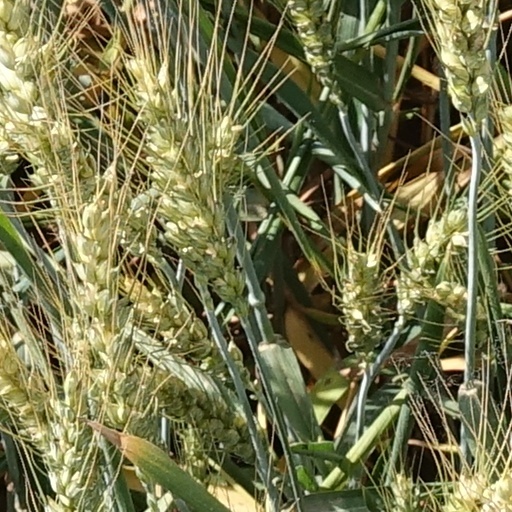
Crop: wheat